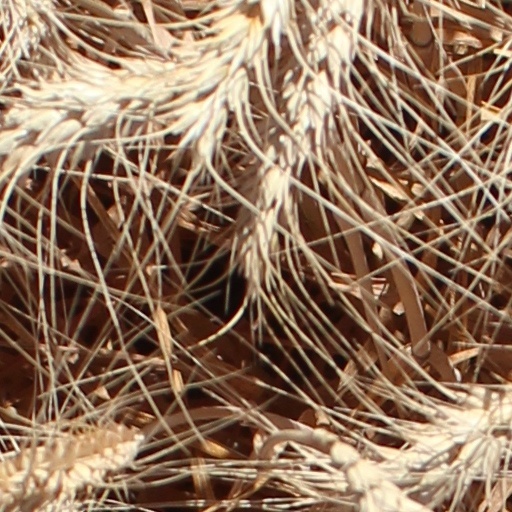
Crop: wheat